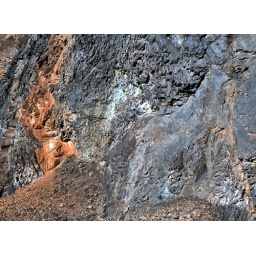
Colourful rocks besides the highway in central Newfoundland 1975